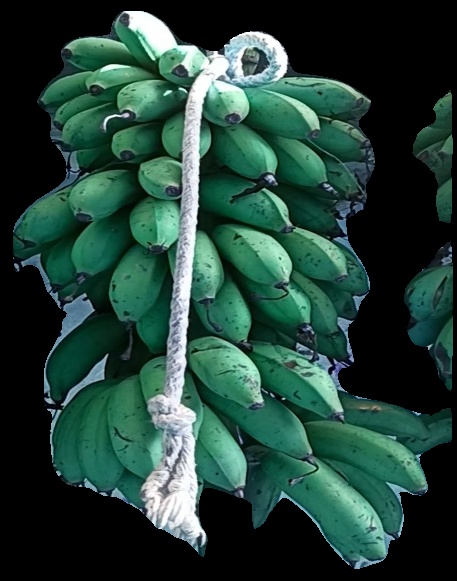
Variety: rasbale
Grade: grade2